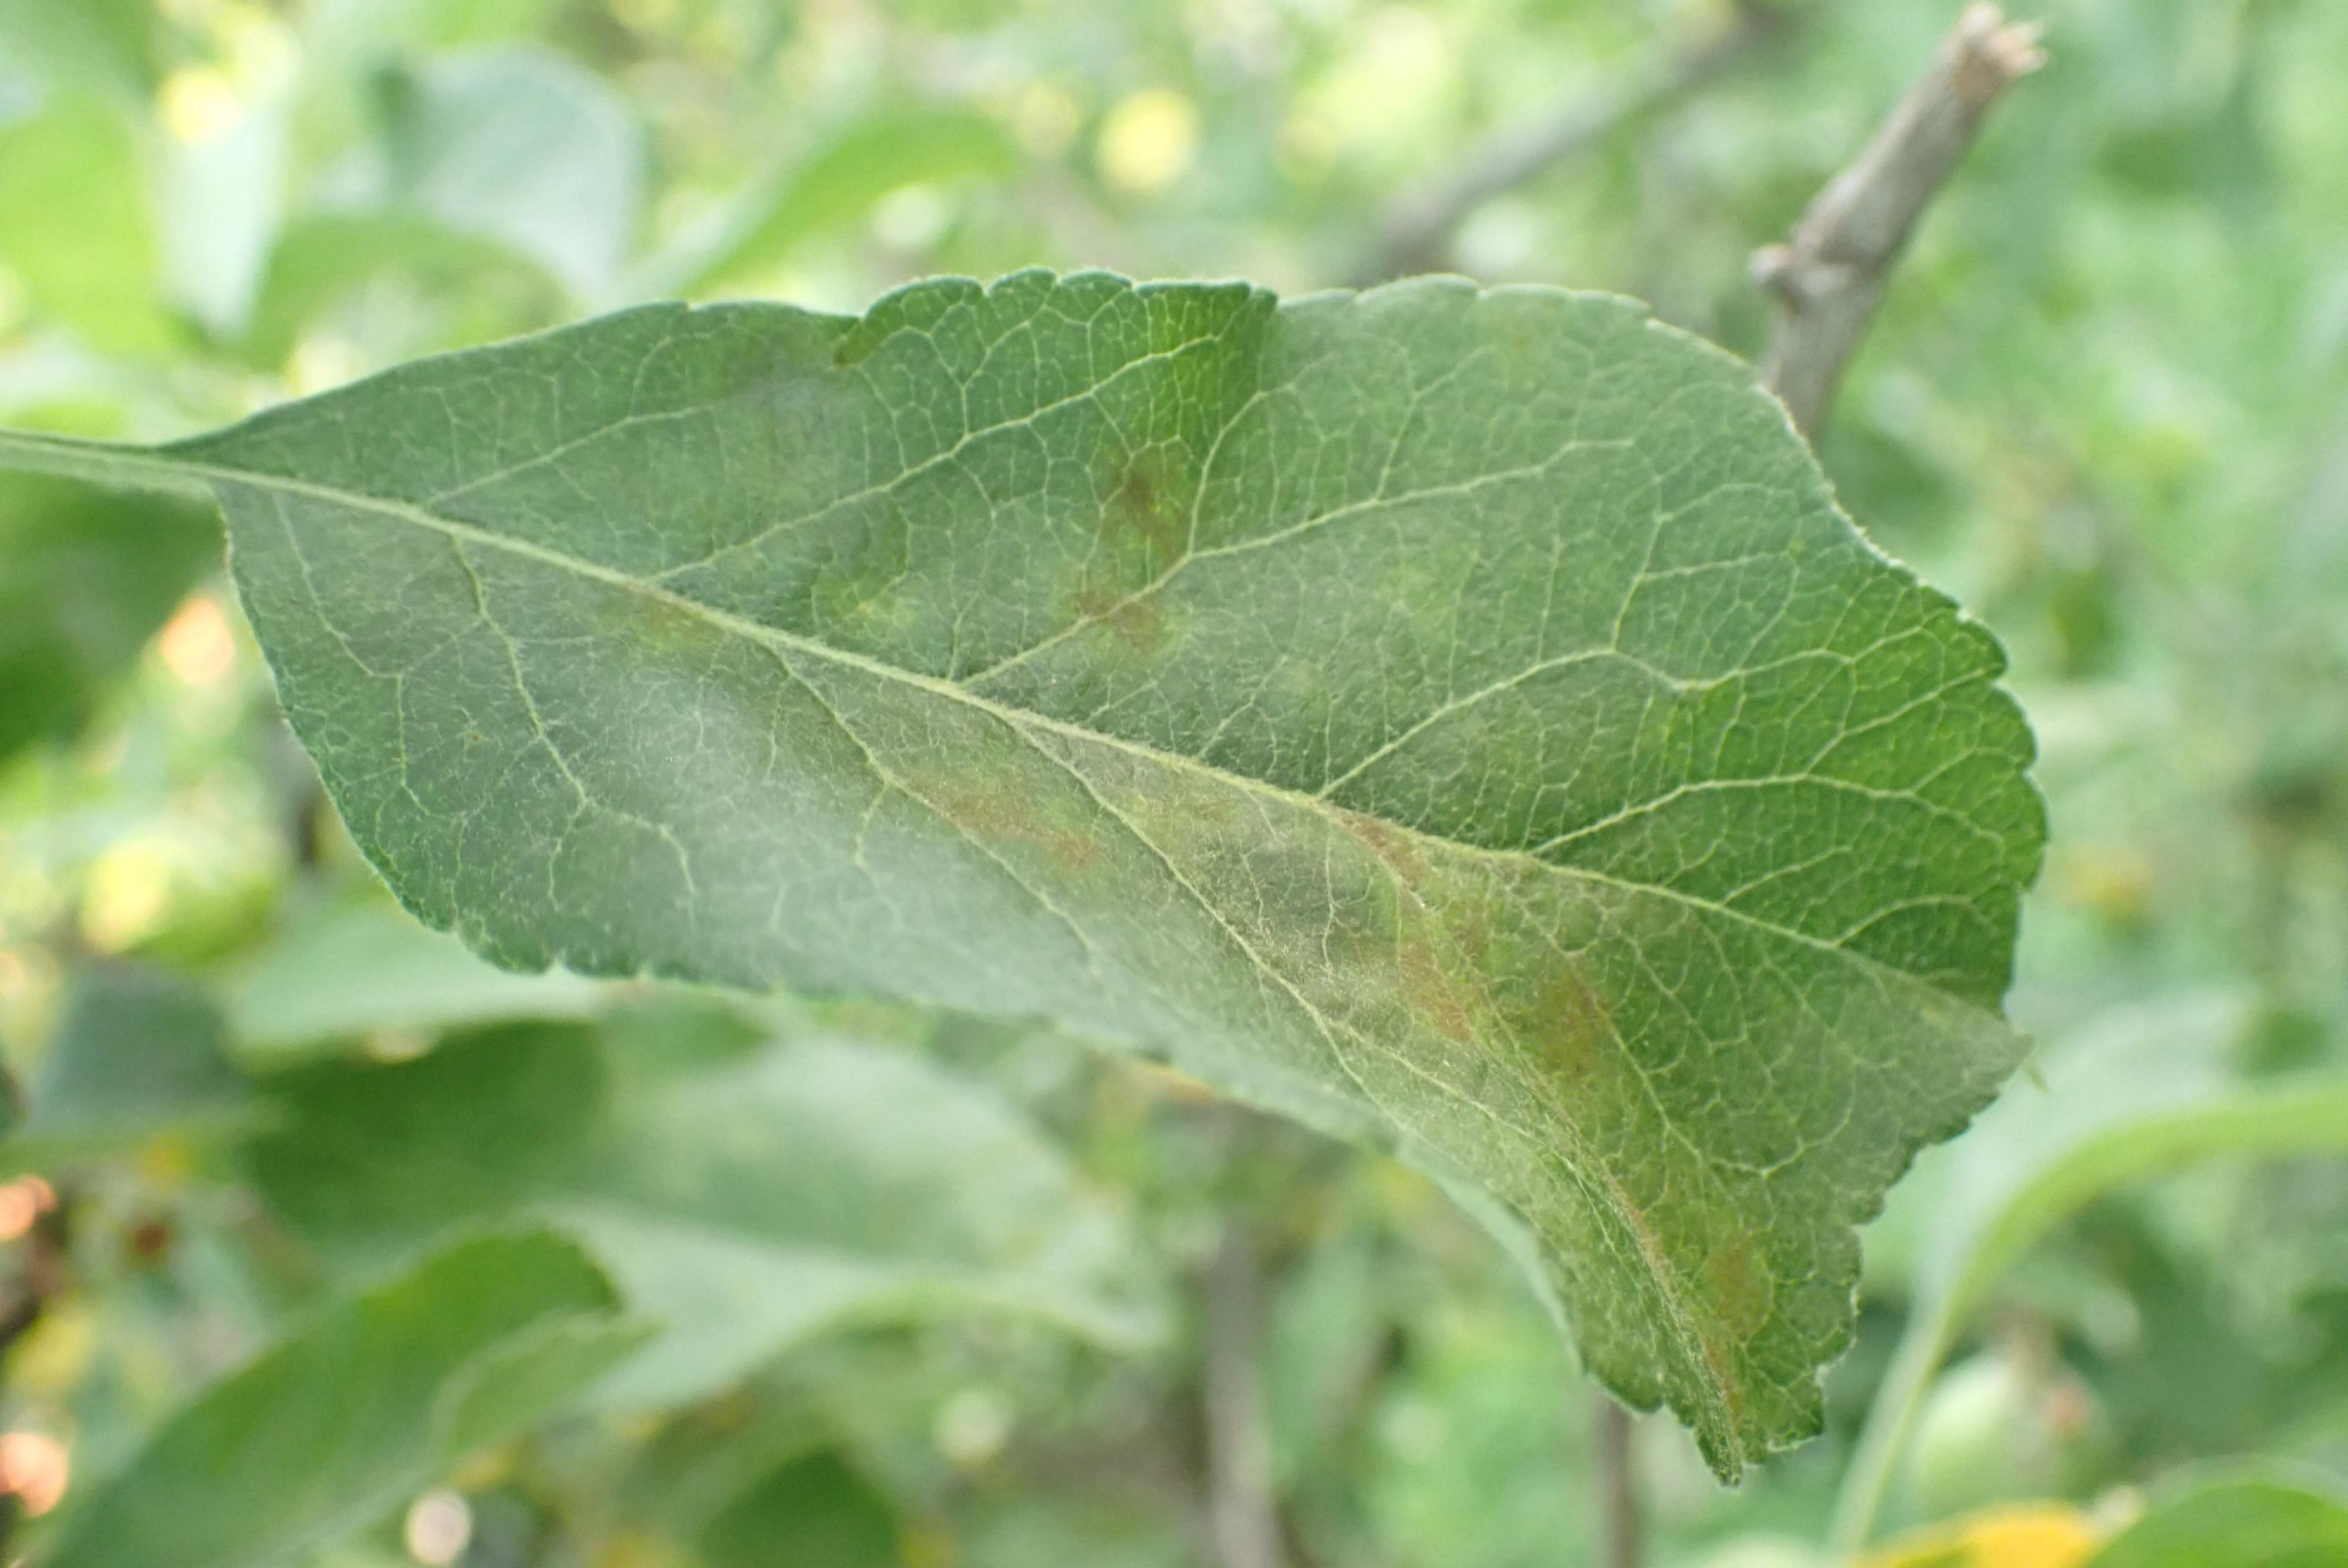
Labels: scab